Louisville Coal Miners

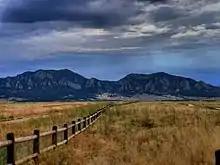
(2007) McCasslin Boulevard, just outside of Louisville, Colorado.

The Louisville Coal Miners played home minor league games at the Athletic Grounds. In the era, the ballpark was on Lee Avenue, located just a few hundred feet from the operational Caledonia Mine. The ballpark is still in use today on the same plot of land and is called Miners Field. The address is 1212 South Street in Louisville, Colorado.